Giles Rooke

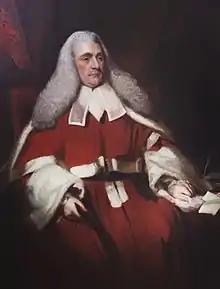
Giles Rooke, by John Hoppner

The third son of Giles Rooke, a merchant of London and director of the East India Company, by Frances, daughter of Leonard Cropp (1710-1785) of Southampton, he was born on 3 June 1743. He was educated at Harrow School and matriculated at St John's College, Oxford on 26 November 1759, graduating B.A. in 1763. He proceeded M.A. in 1766, and in the same year was elected to a fellowship at Merton College, which he held until 1785.